Launceston, Cornwall

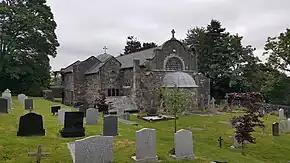
St Cuthbert Mayne, Roman Catholic Church, Launceston, Cornwall.

On St Stephen's Hill the main road through the north of the town is the Roman Catholic church consecrated to Cuthbert Mayne (see #History) designed by Arthur Langdon in a blend of Byzantine and Romanesque. It was built in 1911 by local mason F. H. Nicholls of Lewannick, with carpentry by J. H. Harry, the oak doors by a Mr Clifton of Ashwater, and the copper dome by T. Chapman (junior) of Launceston. The lady chapel was added in 1933.